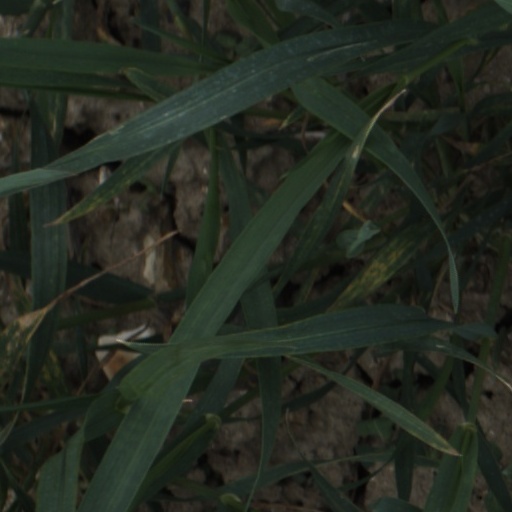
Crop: wheat